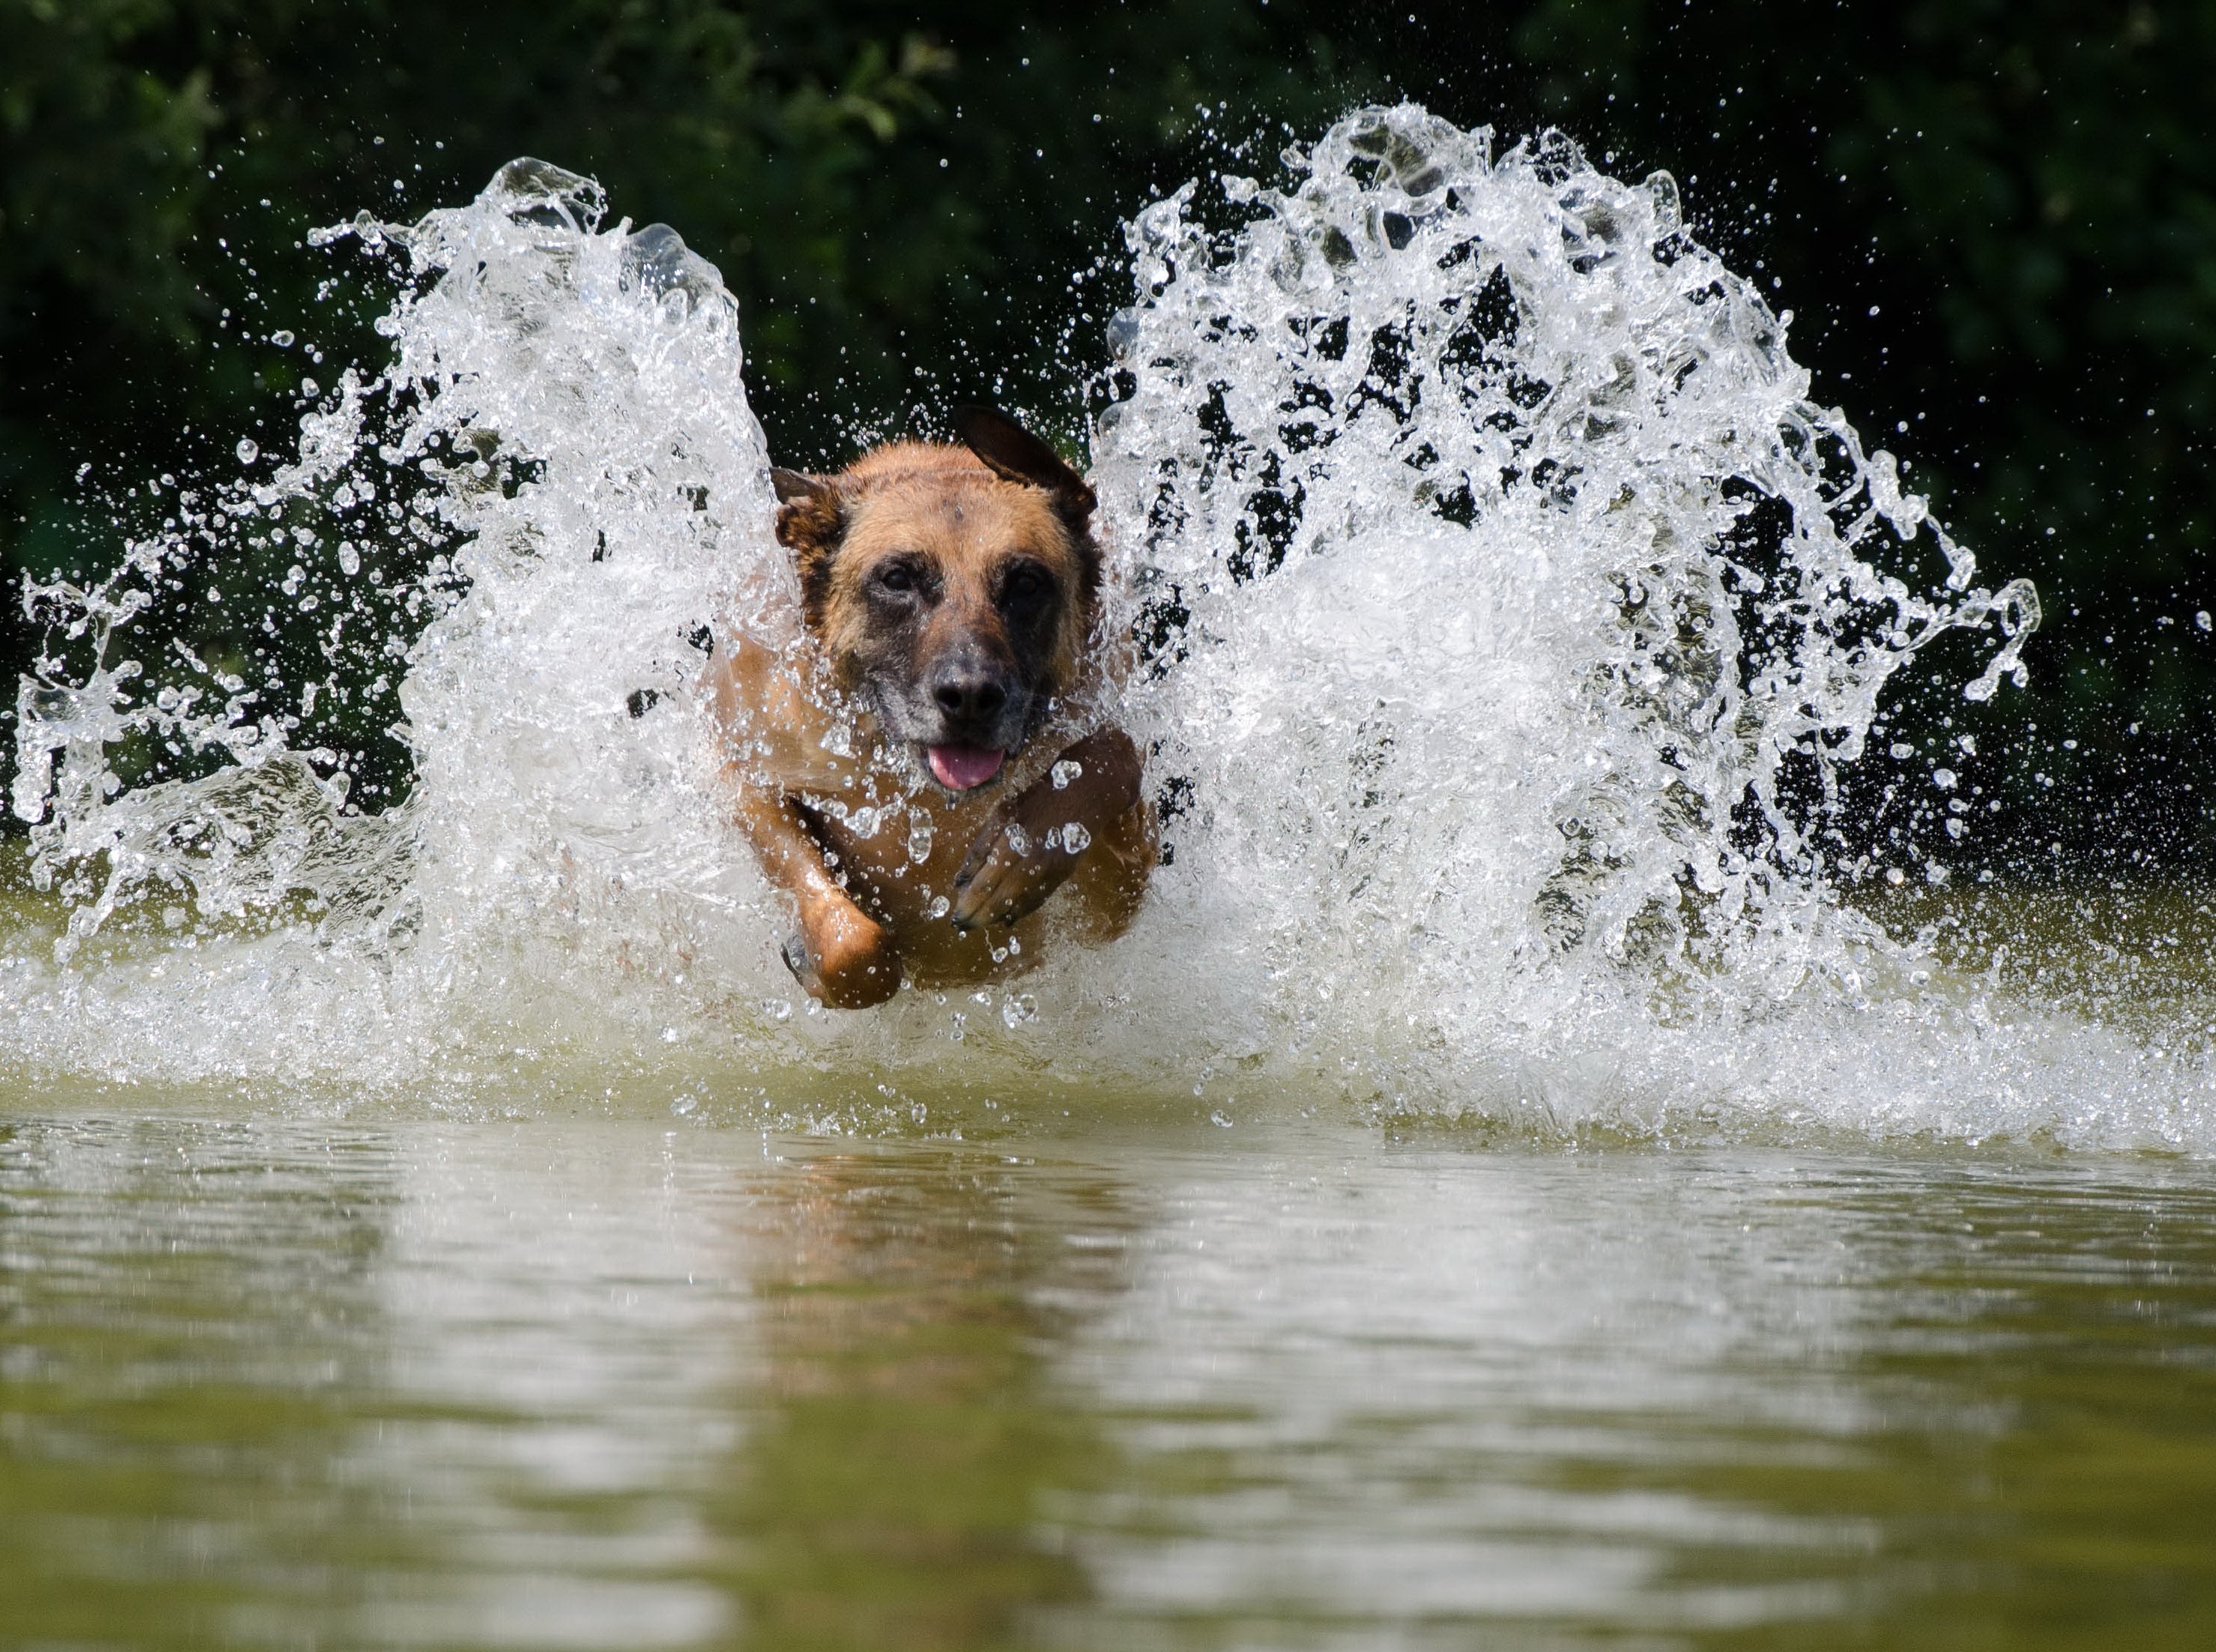
water, flower, puppy, dog, jump, summer, mammal, vertebrate, cooling, belgian shepherd dog, malinois, dog like mammal